Answer in natural language. How many Paintings are visible in the scene? Choose between the following options: 4, 3, 2, 0 or 5
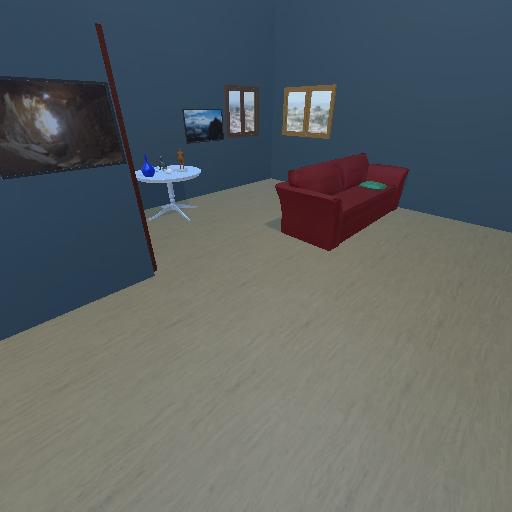
<answer>2</answer>